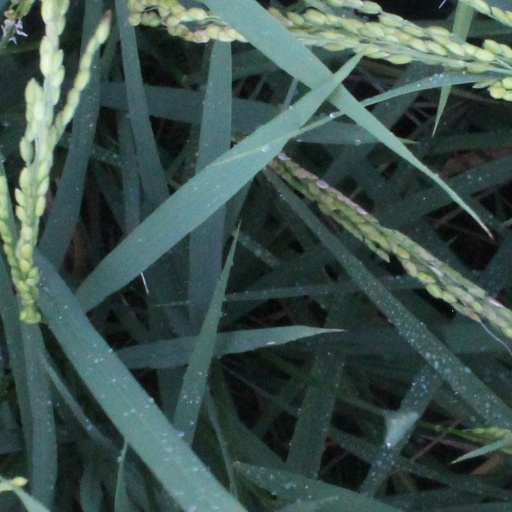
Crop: rice